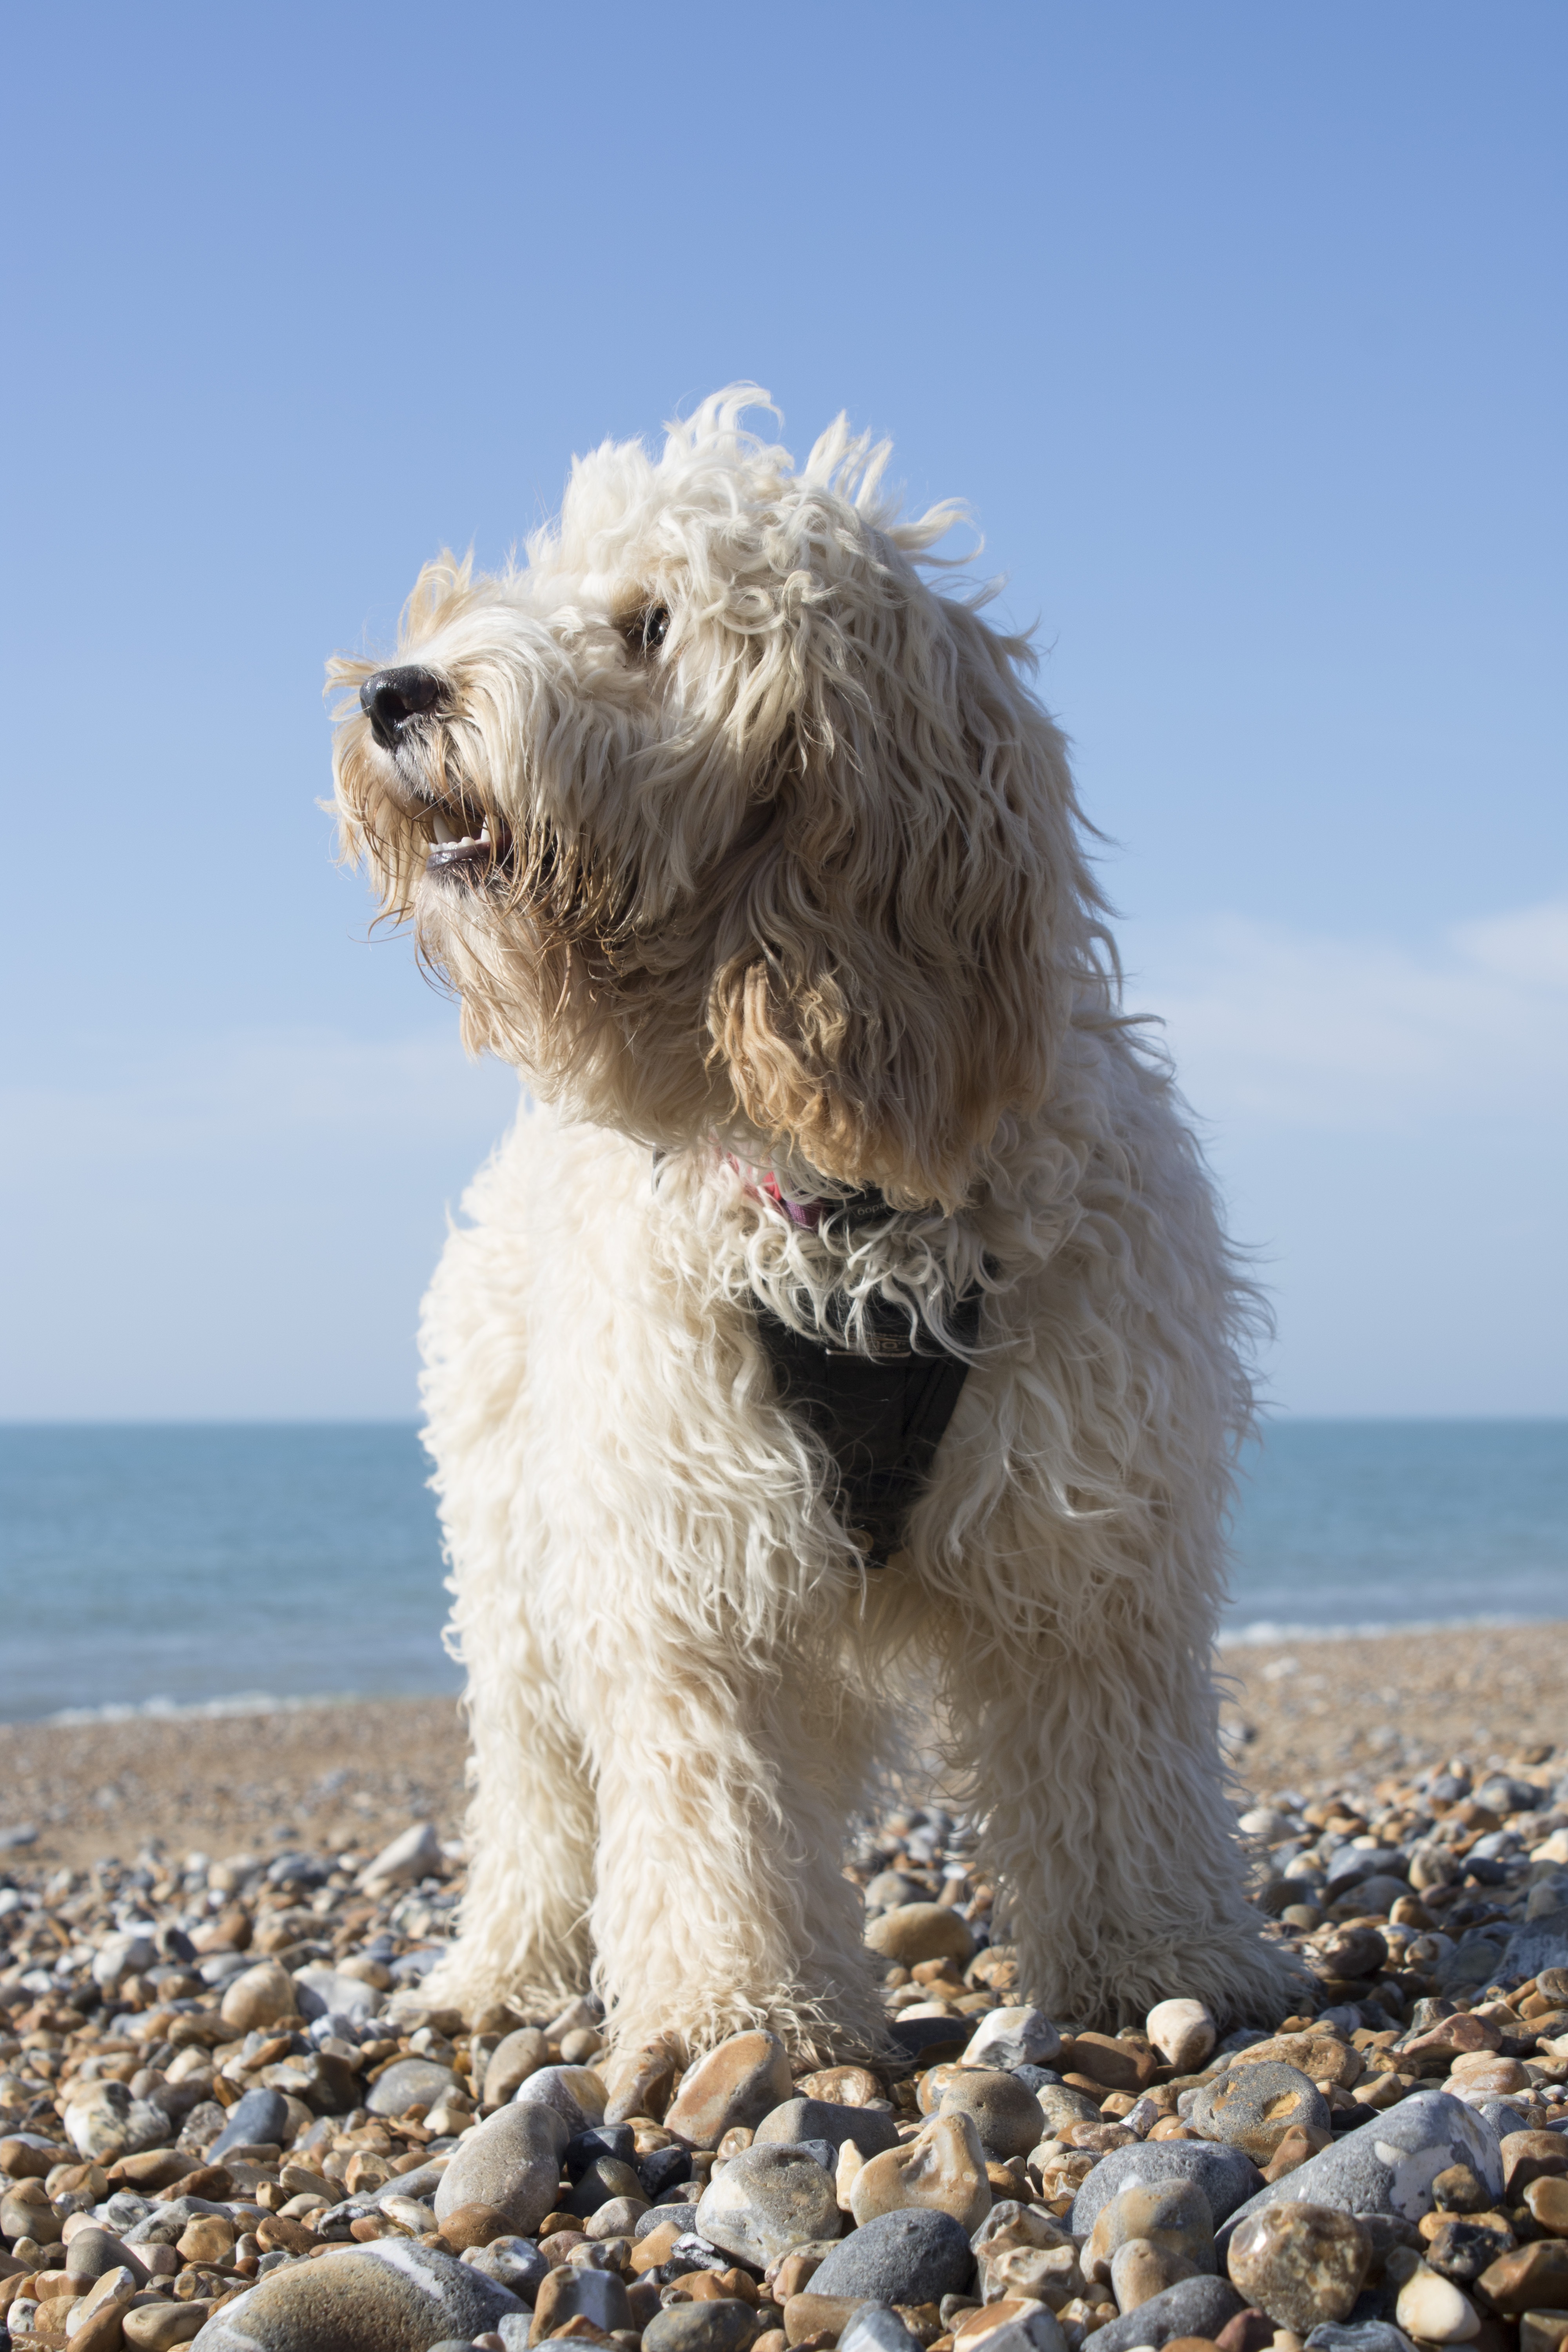
beach, sea, coast, water, nature, outdoor, sand, ocean, sun, shore, puppy, dog, animal, cute, canine, summer, mammal, playing, leisure, fun, vertebrate, terrier, goldendoodle, cockapoo, irish soft coated wheaten terrier, dog like mammal, schnoodle, glen of imaal terrier, dog crossbreeds, lagotto romagnolo